Louis Guingot

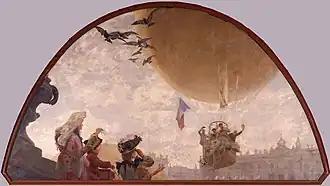
"The Balloon Flight" by Louis Guingot, 1902. In the balloon are Guingot, the artist Émile Friant, the inventor , and the mayor of Nancy,

Guingot's training as a painter led him to the mural decoration of public and religious buildings in his region, such as the theatres of Verdun, Lunéville and Bussang. He notably painted three frescoes in the church of Vaubexy in around 1900. He worked on the decoration of restaurants and castles such as the chateau of Manoncourt-sur-Seille (Château Colin) in Lorraine, the Vittel casino, the Charmes brasserie, the ceiling of the town hall of Épinal, and the jam factory in Liverdun.